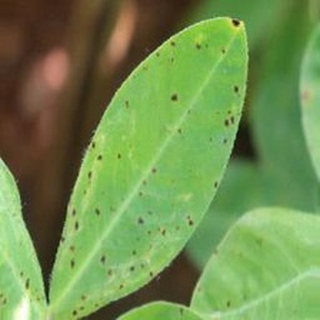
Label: groundnut_early_leaf_spot